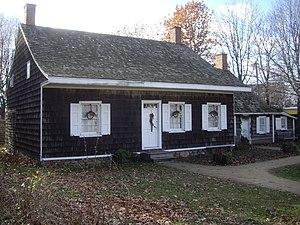
Les National Historic Landmarks de New York sont les sites historiques d'intérêt national de la ville de New York aux États-Unis.